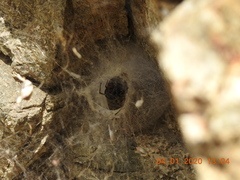
Species: Lactrodectus_hesperus